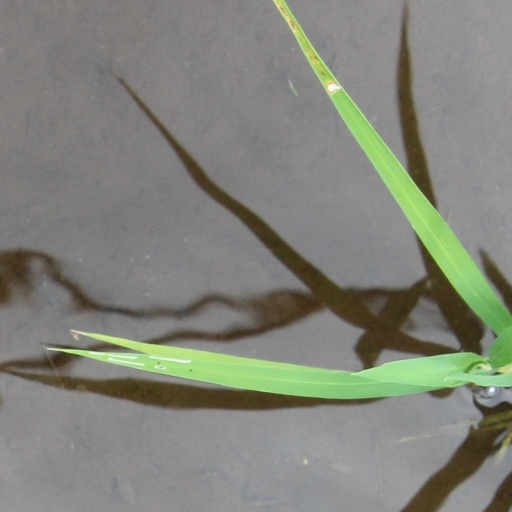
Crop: rice